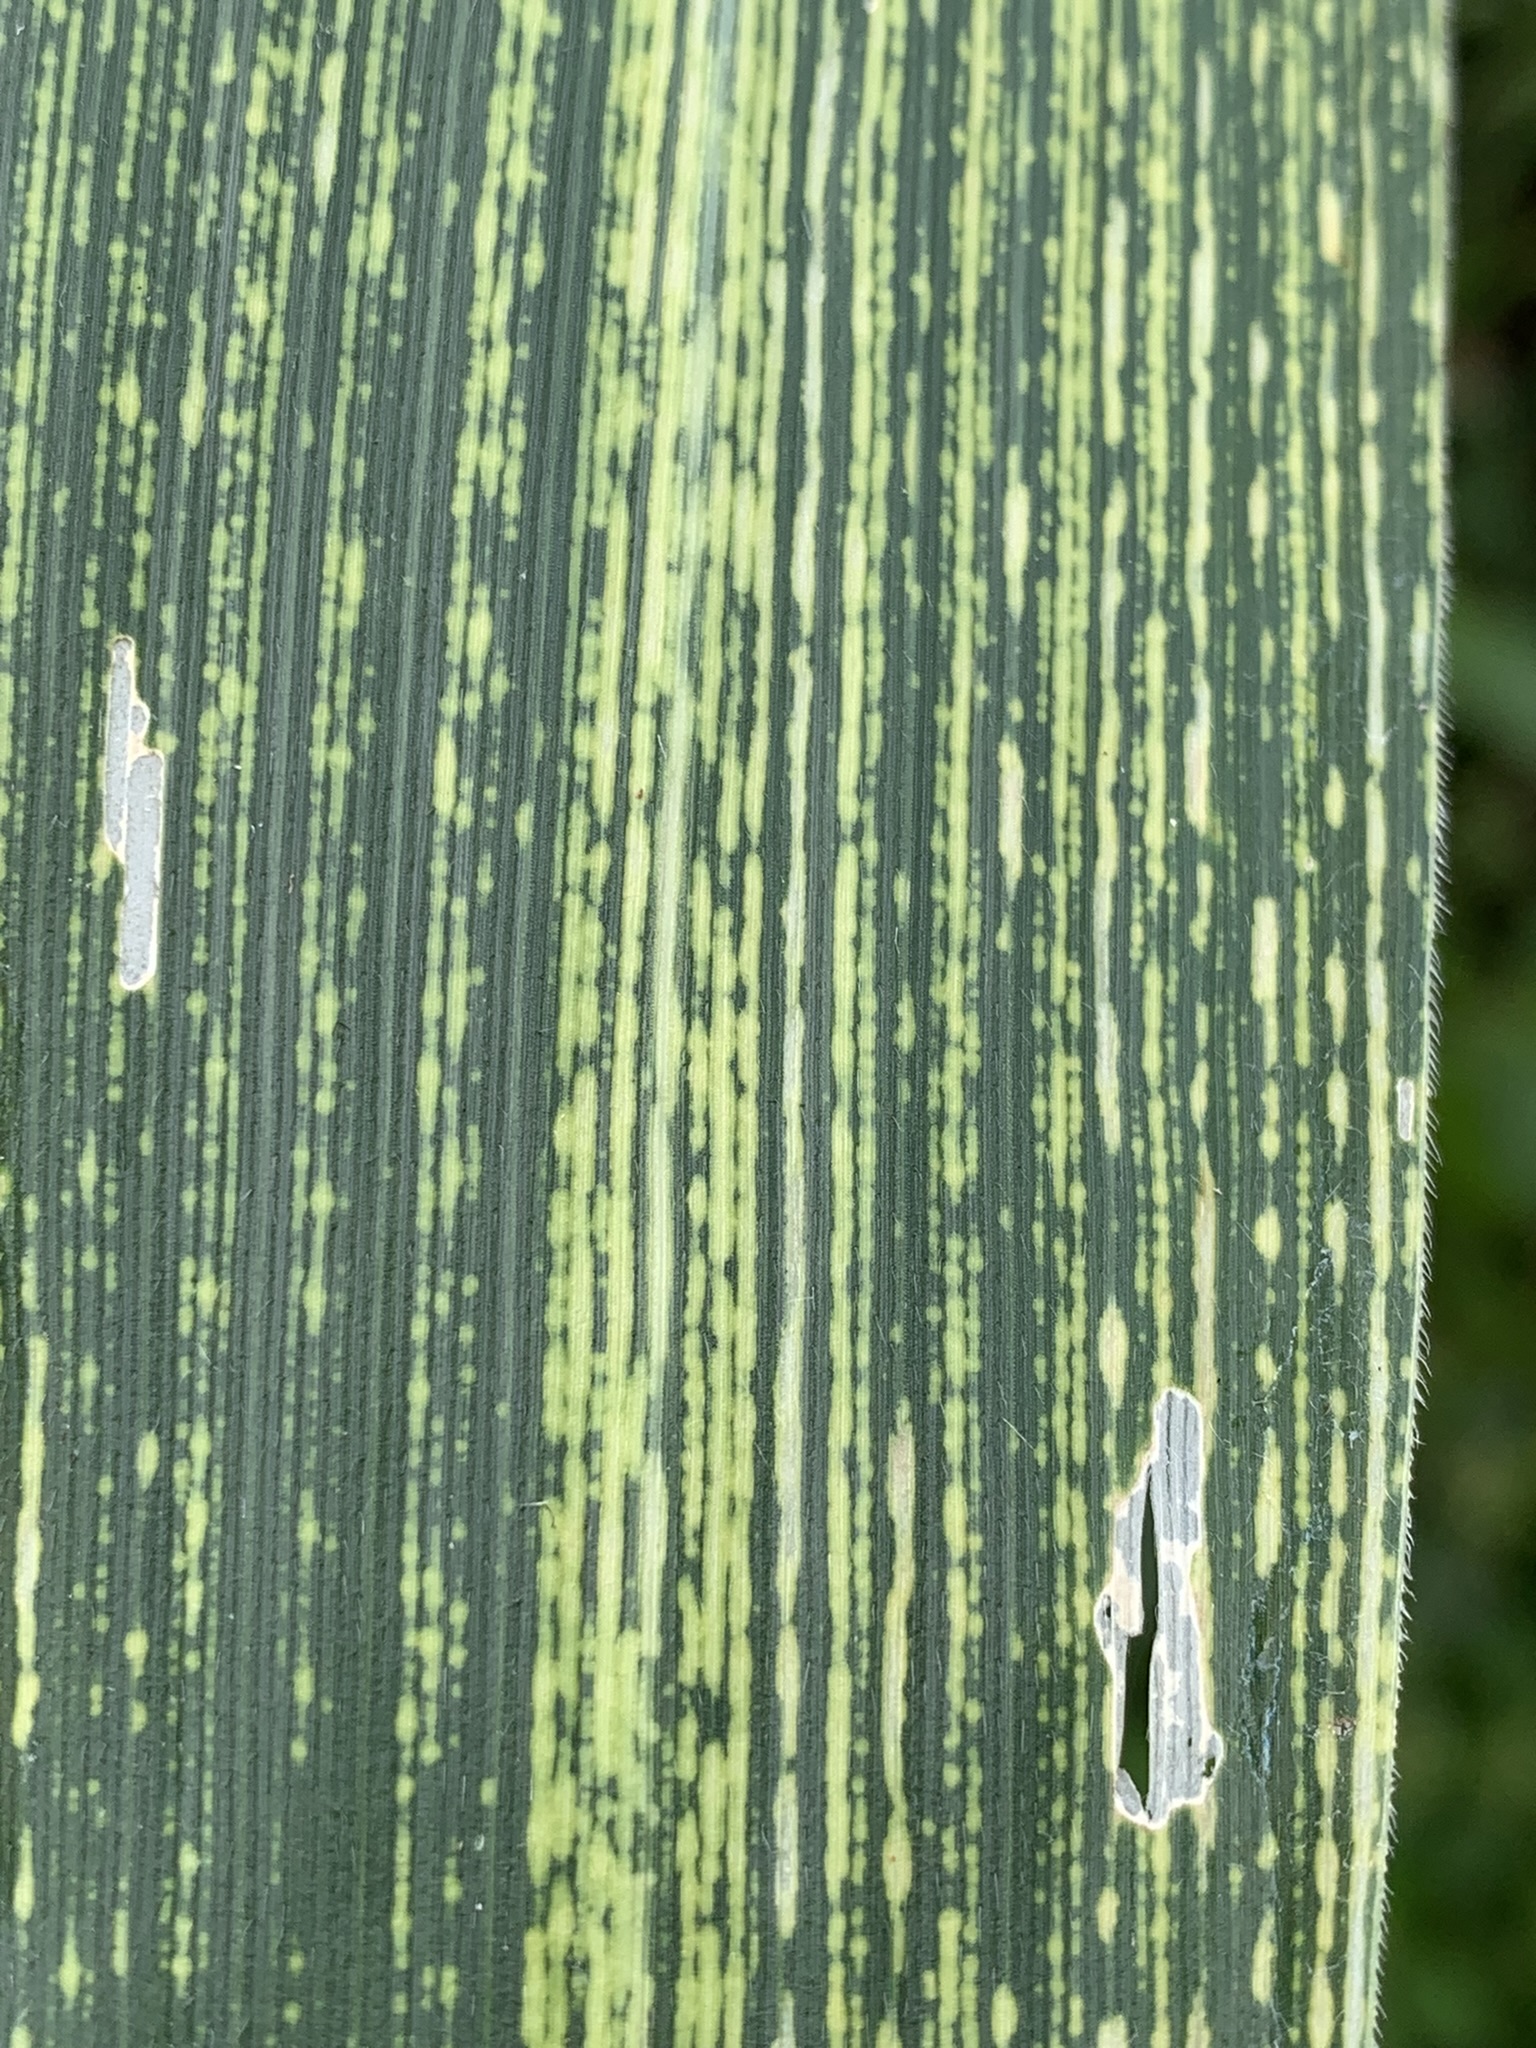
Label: MSV